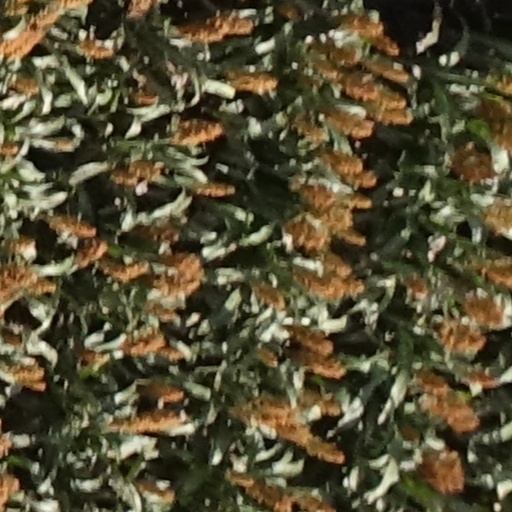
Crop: sorghum